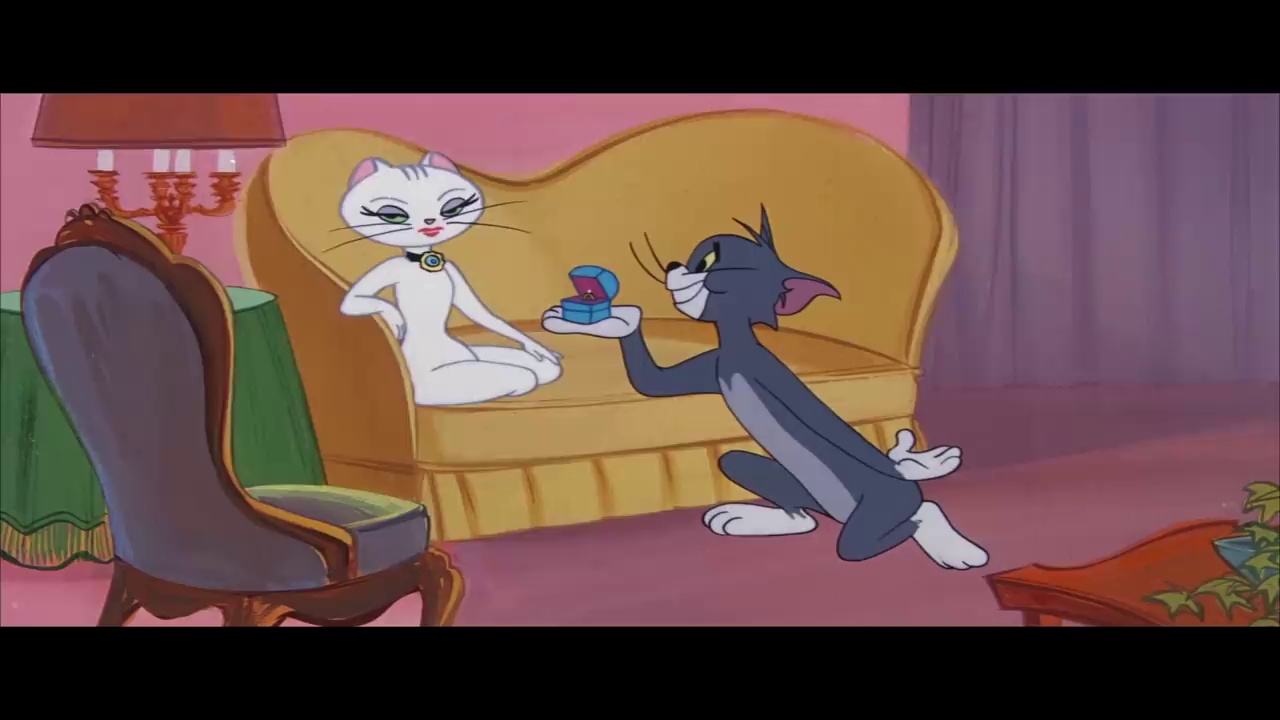
Portrait style: Cartoon Portrait